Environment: real
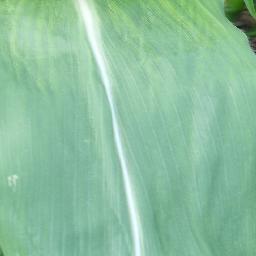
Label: healthy